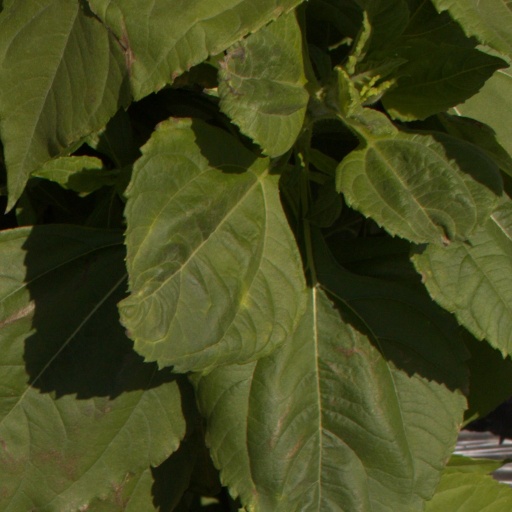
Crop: Jerusalem artichoke